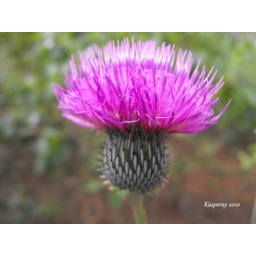
Pictures by kasperay butterfly flower (44)